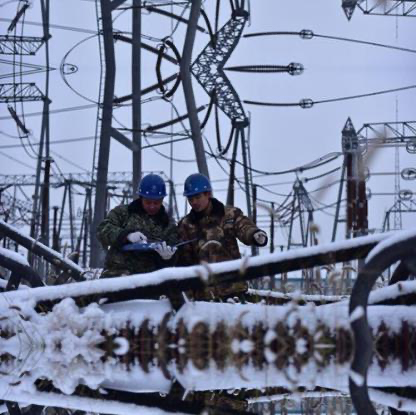
Objects in the image:
label: helmet
label: helmet